Circassians

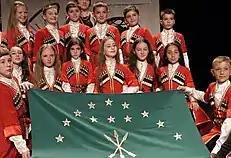
Circassian children from Maykop, Adygea, with the Circassian flag, 2014

Upon their arrival, the Emigrant Commission attempted to relocate most of the new arrivals as quickly as possible to alleviate the strain on Ottoman port cities, and began to settle the Circassians throughout the Ottoman Empire. The exiled Circassians were resettled in the Empire's remaining Balkan territories, in Ottoman Syria and Transjordan, and Anatolia, while a smaller number were resettled into the Empire's major cities.